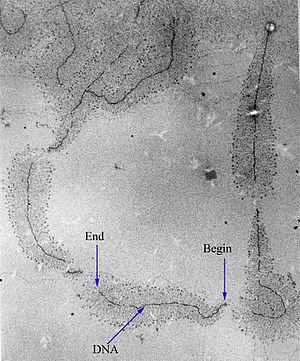
L'acide ribonucléique est un acide nucléique présent chez pratiquement tous les êtres vivants, et aussi chez certains virus. L'ARN est très proche chimiquement de l'ADN et il est d'ailleurs en général synthétisé dans les cellules à partir d'une matrice d'ADN dont il est une copie. Les cellules utilisent en particulier l'ARN comme un support intermédiaire des gènes pour synthétiser les protéines dont elles ont besoin. L'ARN peut remplir de nombreuses autres fonctions et en particulier intervenir dans des réactions chimiques du métabolisme cellulaire.